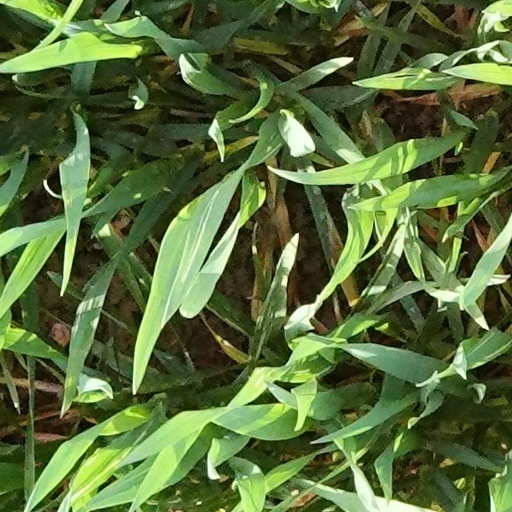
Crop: wheat